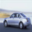
Label: automobile